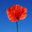
Label: poppy